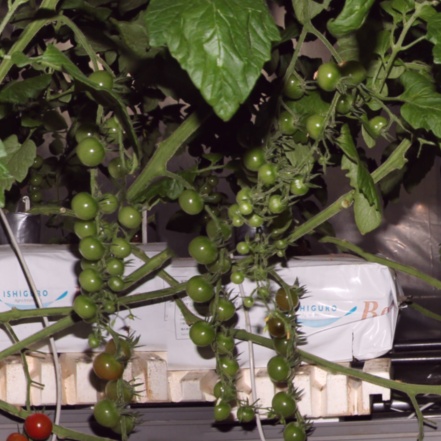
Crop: tomato